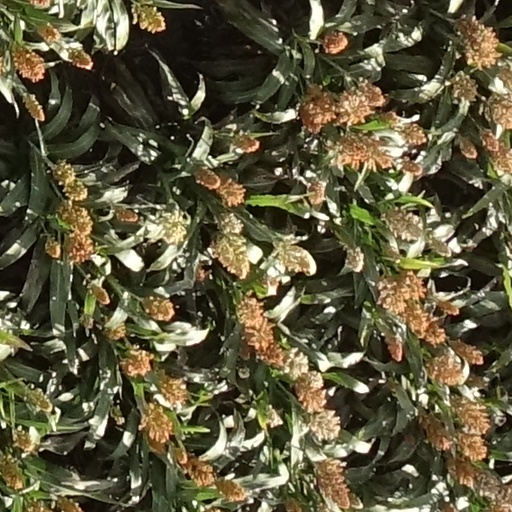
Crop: sorghum